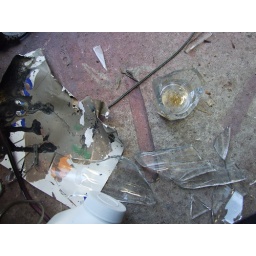
Staggering home at 3 in the morning, smashing cups in my studio cause i cant find the light switch...